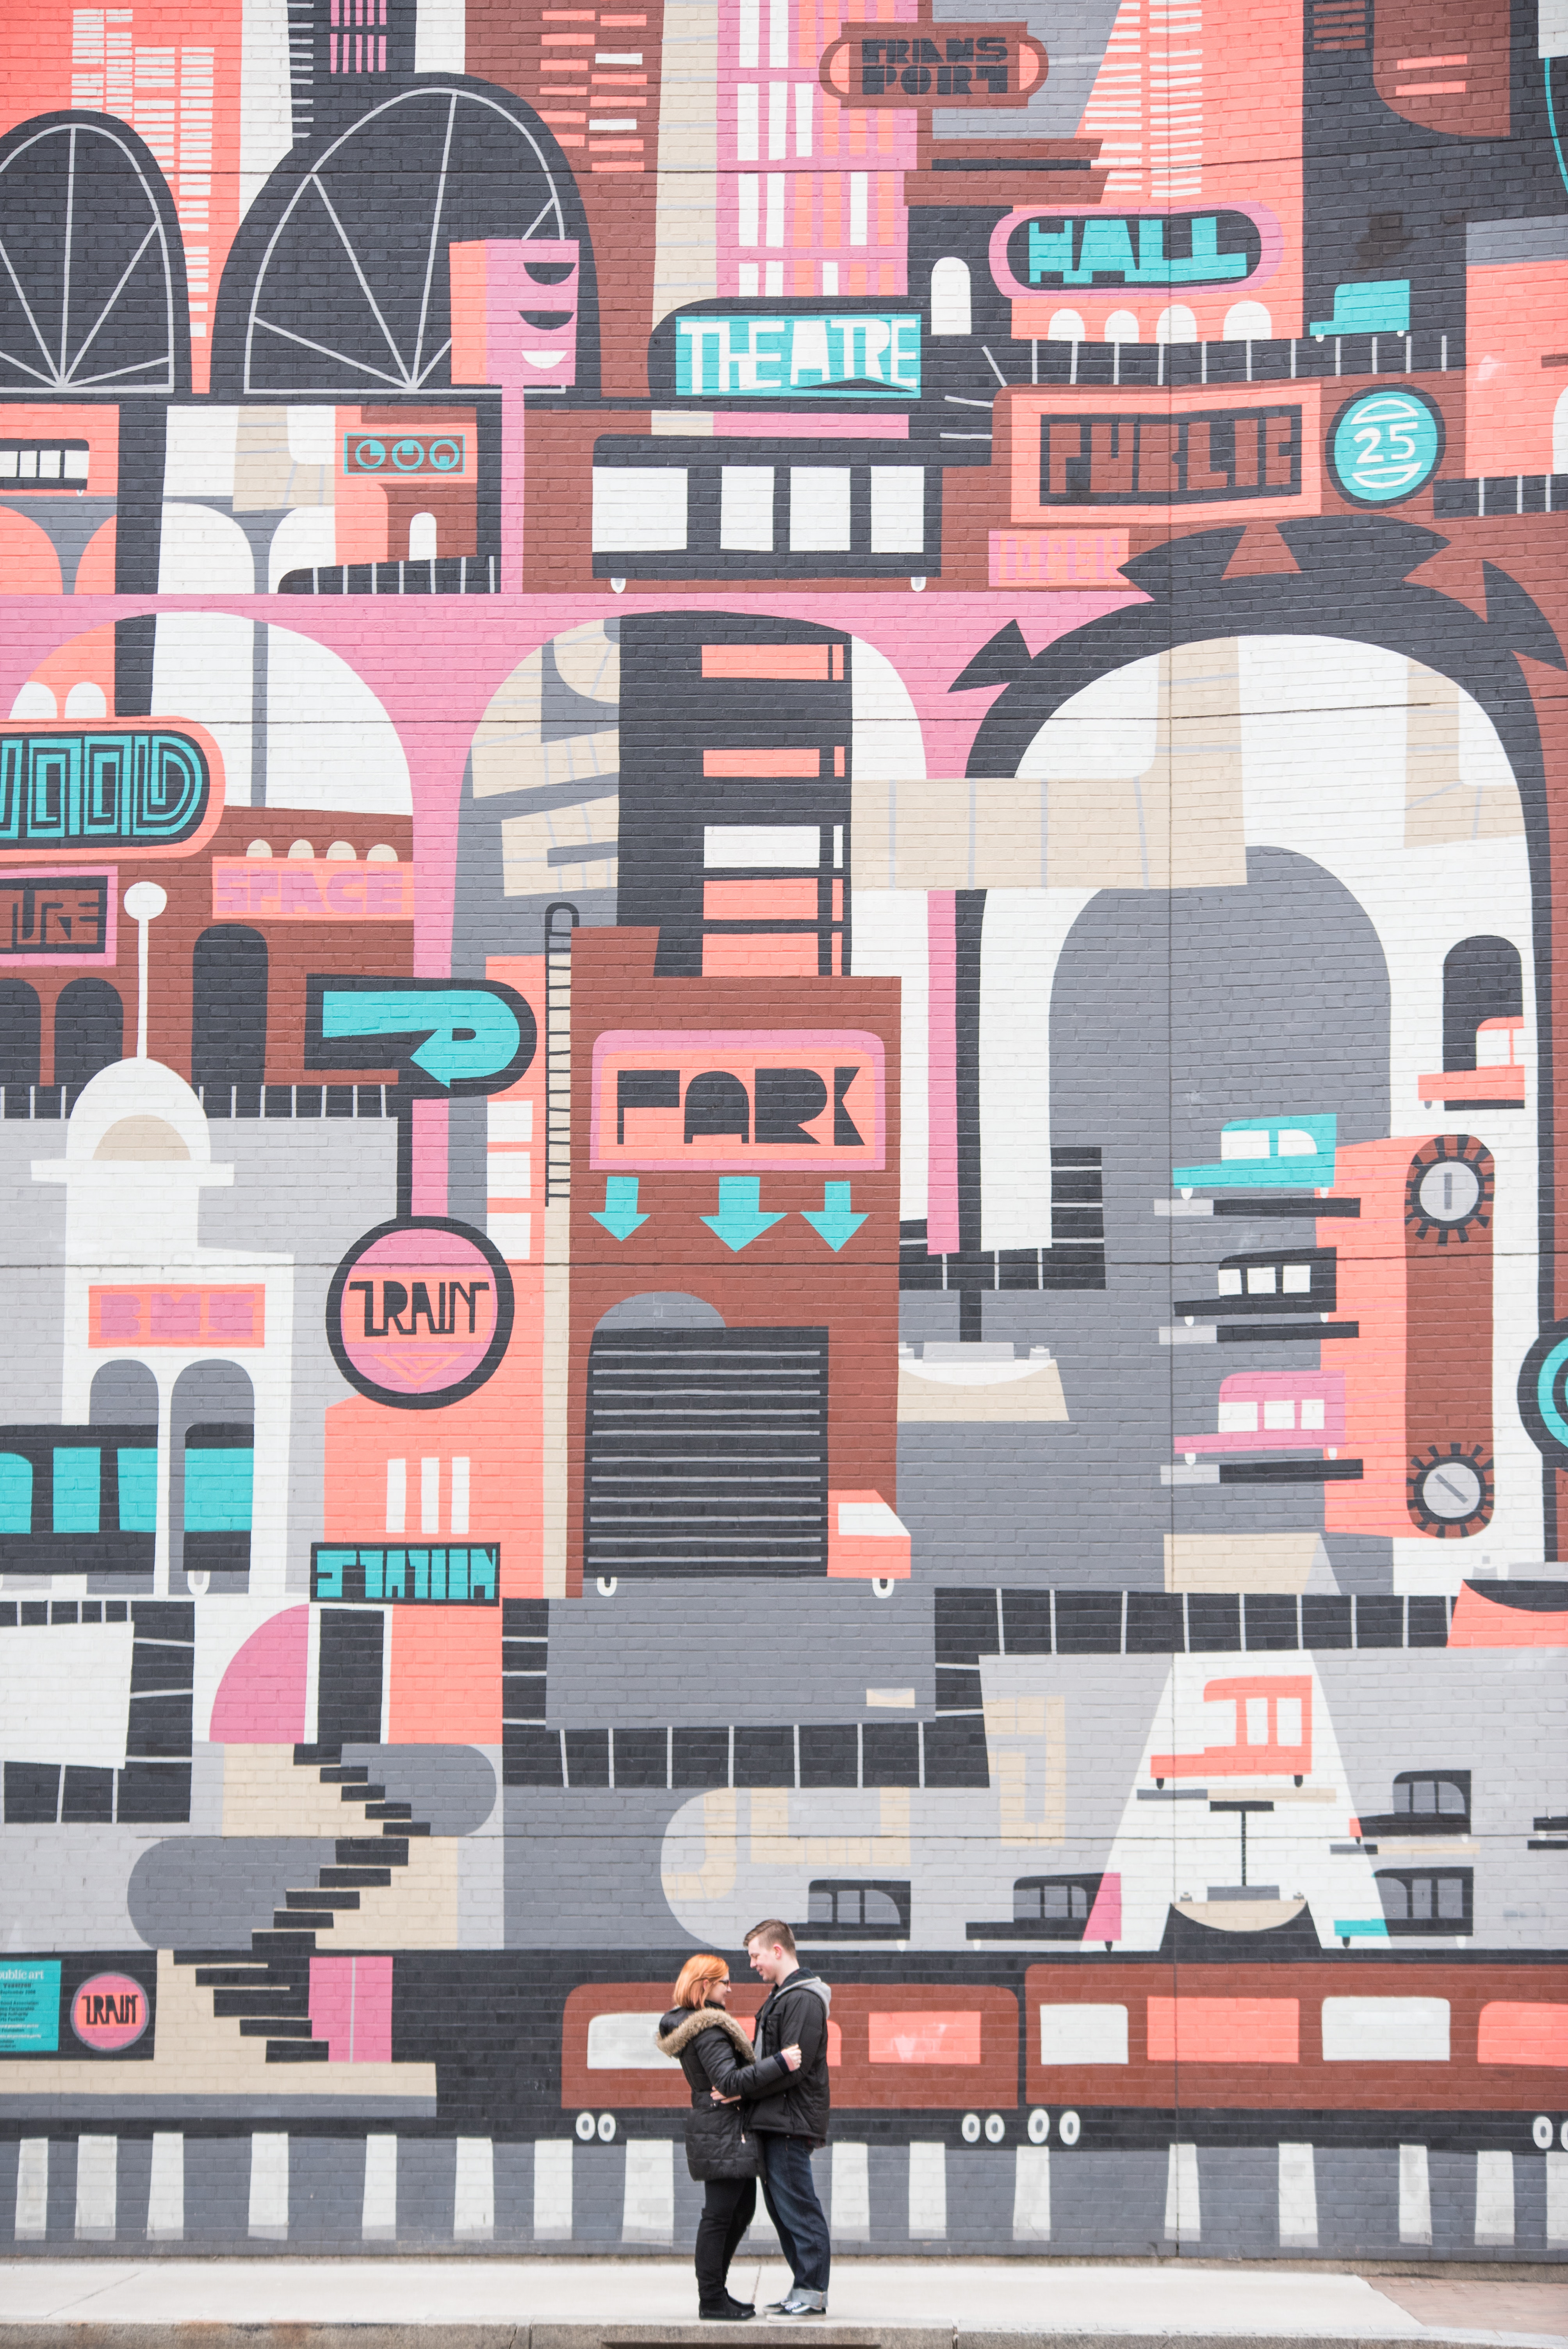
design, facade, pattern, building, art, illustration, font, product, city